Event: Nepal Earthquake
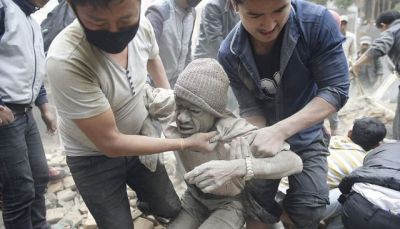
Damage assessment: damage